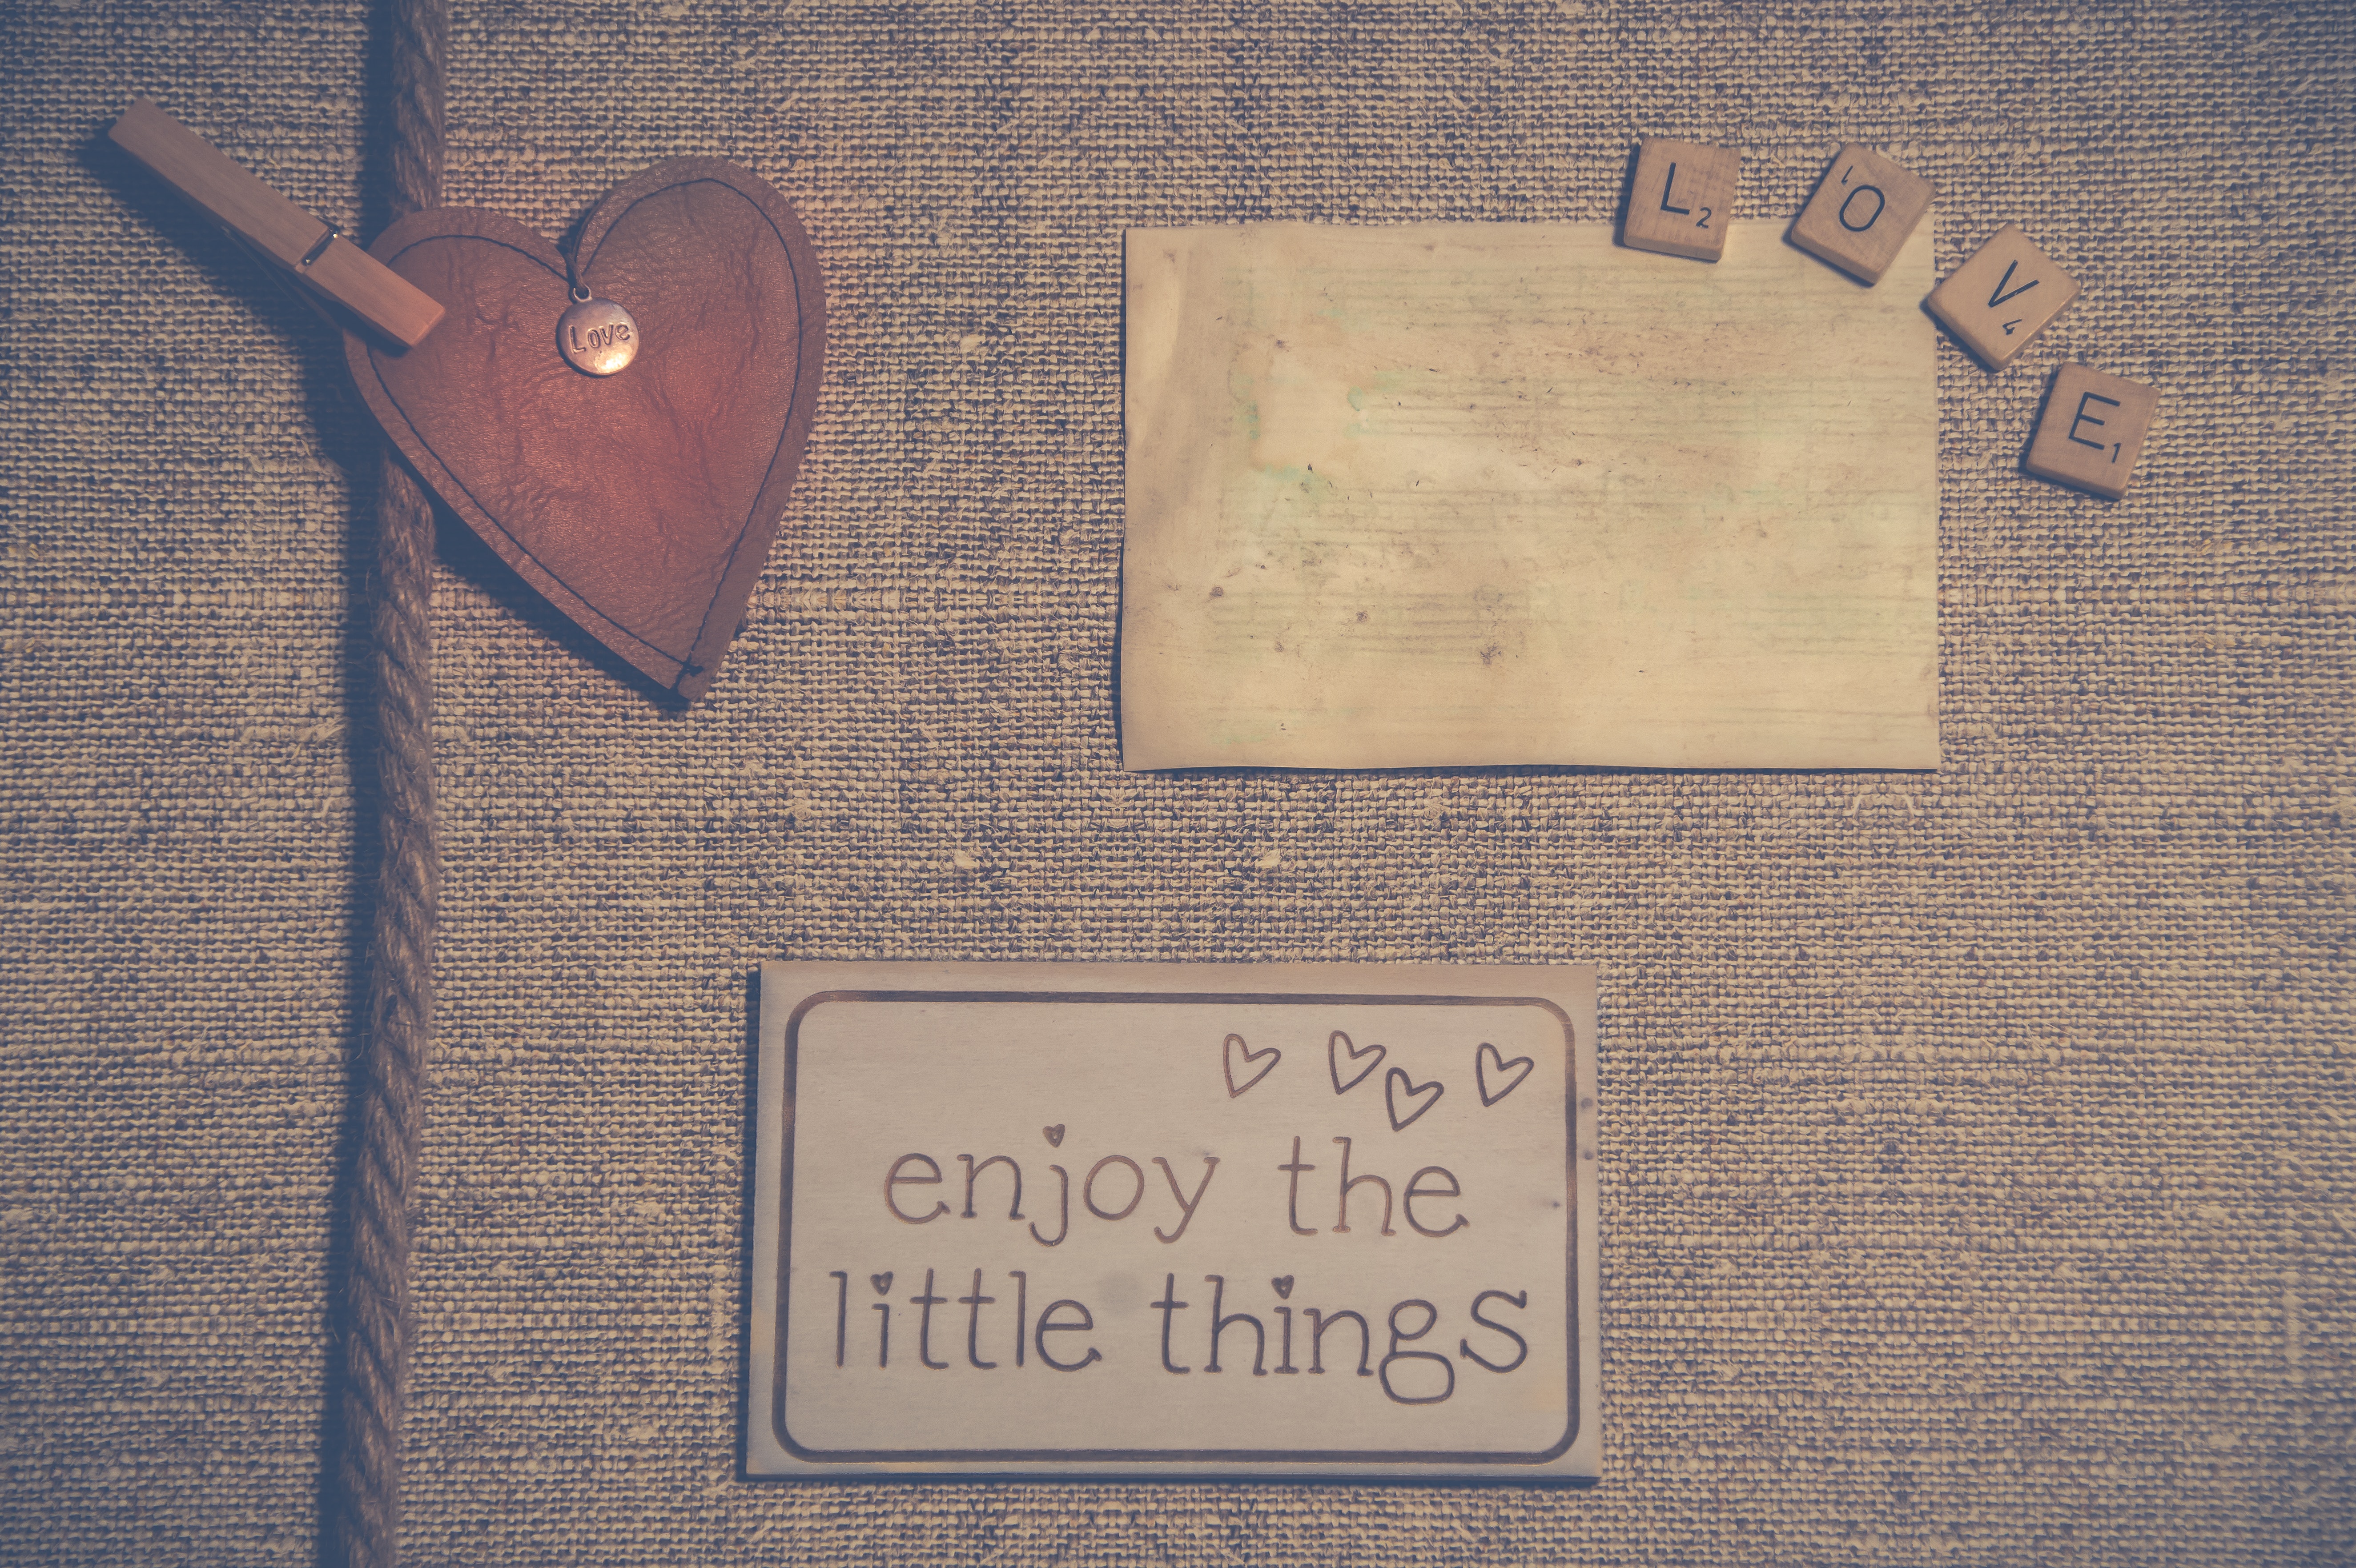
text, wood, textile, beige, paper